Paul-Lincke-Ufer

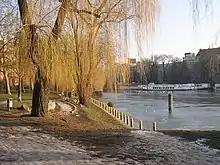
Waterside of the Landwehr Canal in Kreuzberg

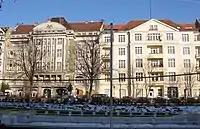
View of Maybachufer on the Landwehrkanal

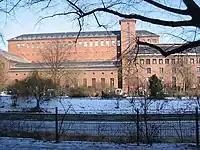
Cathedral of Electricity, the listed former electricity substation on Paul-Lincke-Ufer, built in 1926–1928 by Hans Heinrich Müller

Paul-Lincke-Ufer is a street in Berlin running along the Landwehr Canal in the Kreuzberg quarter of the city. The street runs from Kottbusser Brücke all the way to the Treptow Canal. Opposite it is the Maybach Ufer where the Turkish Market takes place on Tuesday, Friday and some Saturdays.